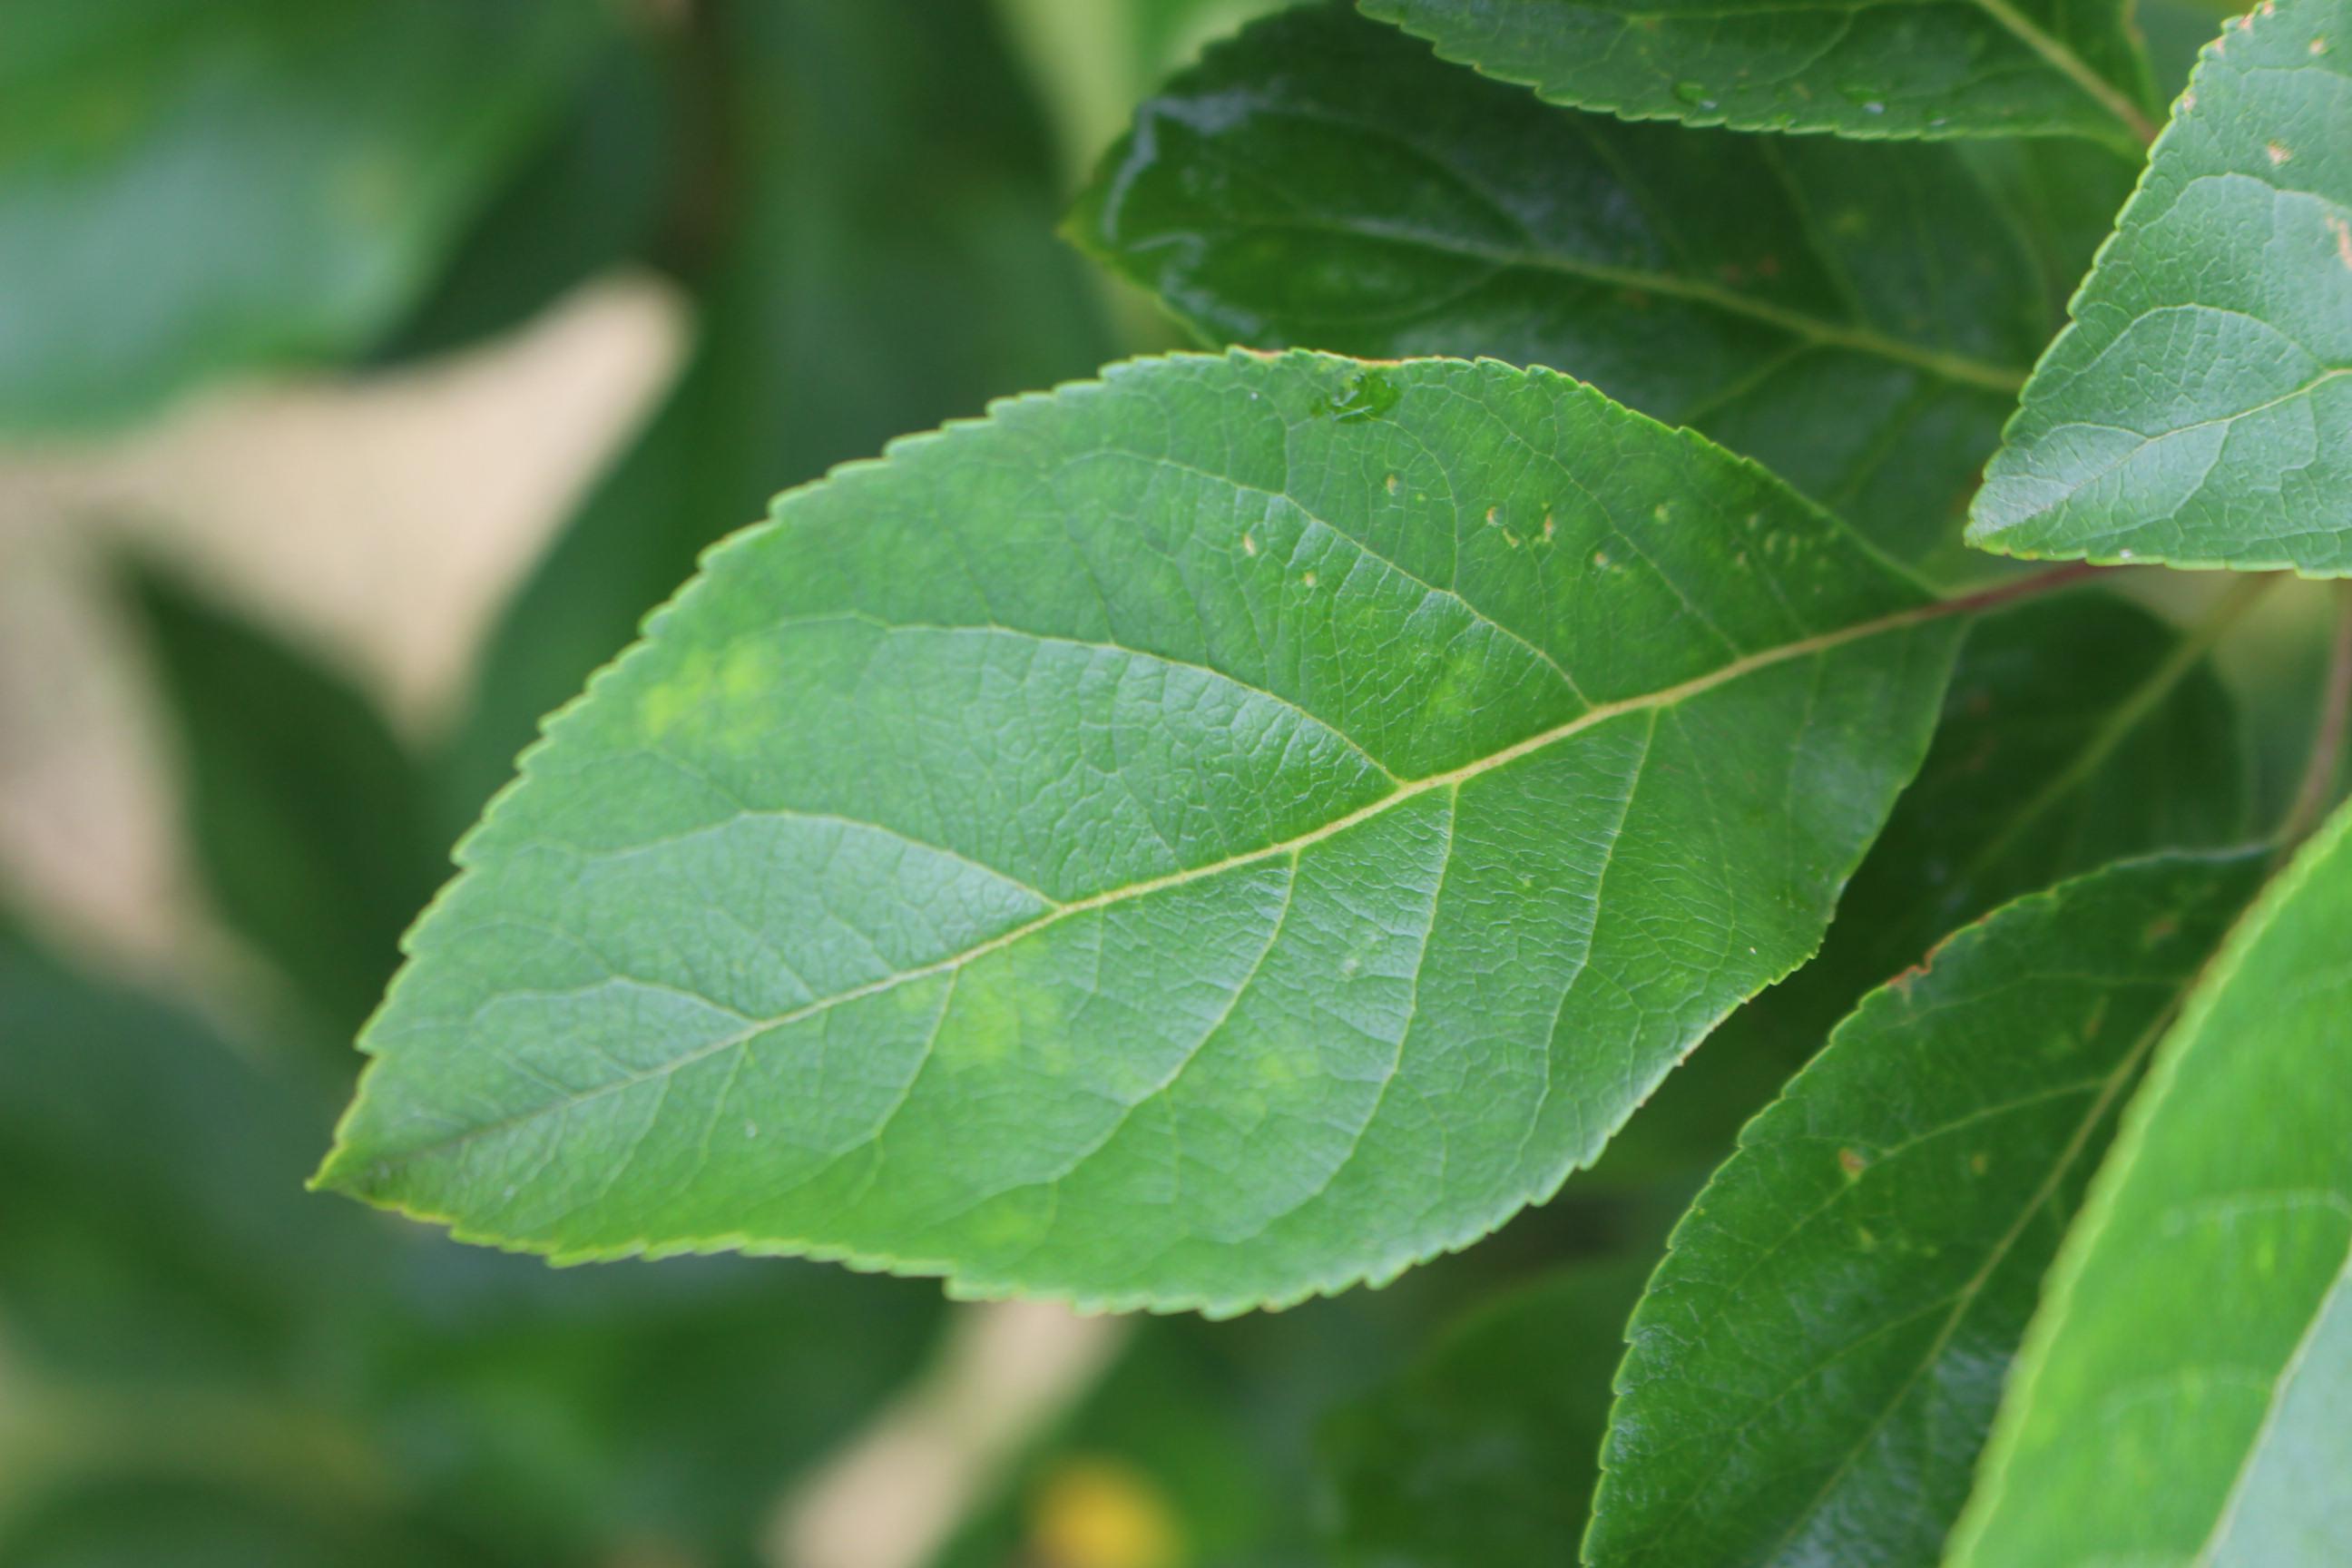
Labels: rust